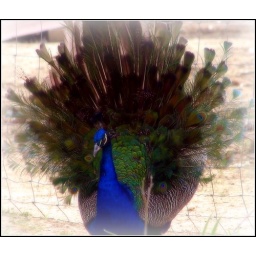
Farm in tuscumbia -Marcus on field trip and pizza for lunch